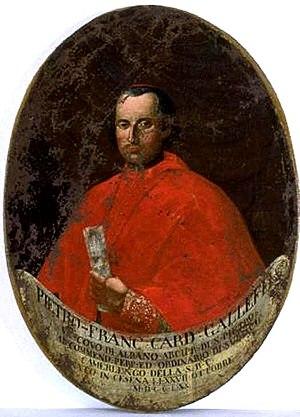
Pierfrancesco Galleffi, parfois appelé Pietro Francesco Galleffi est un cardinal italien du XIXᵉ siècle.